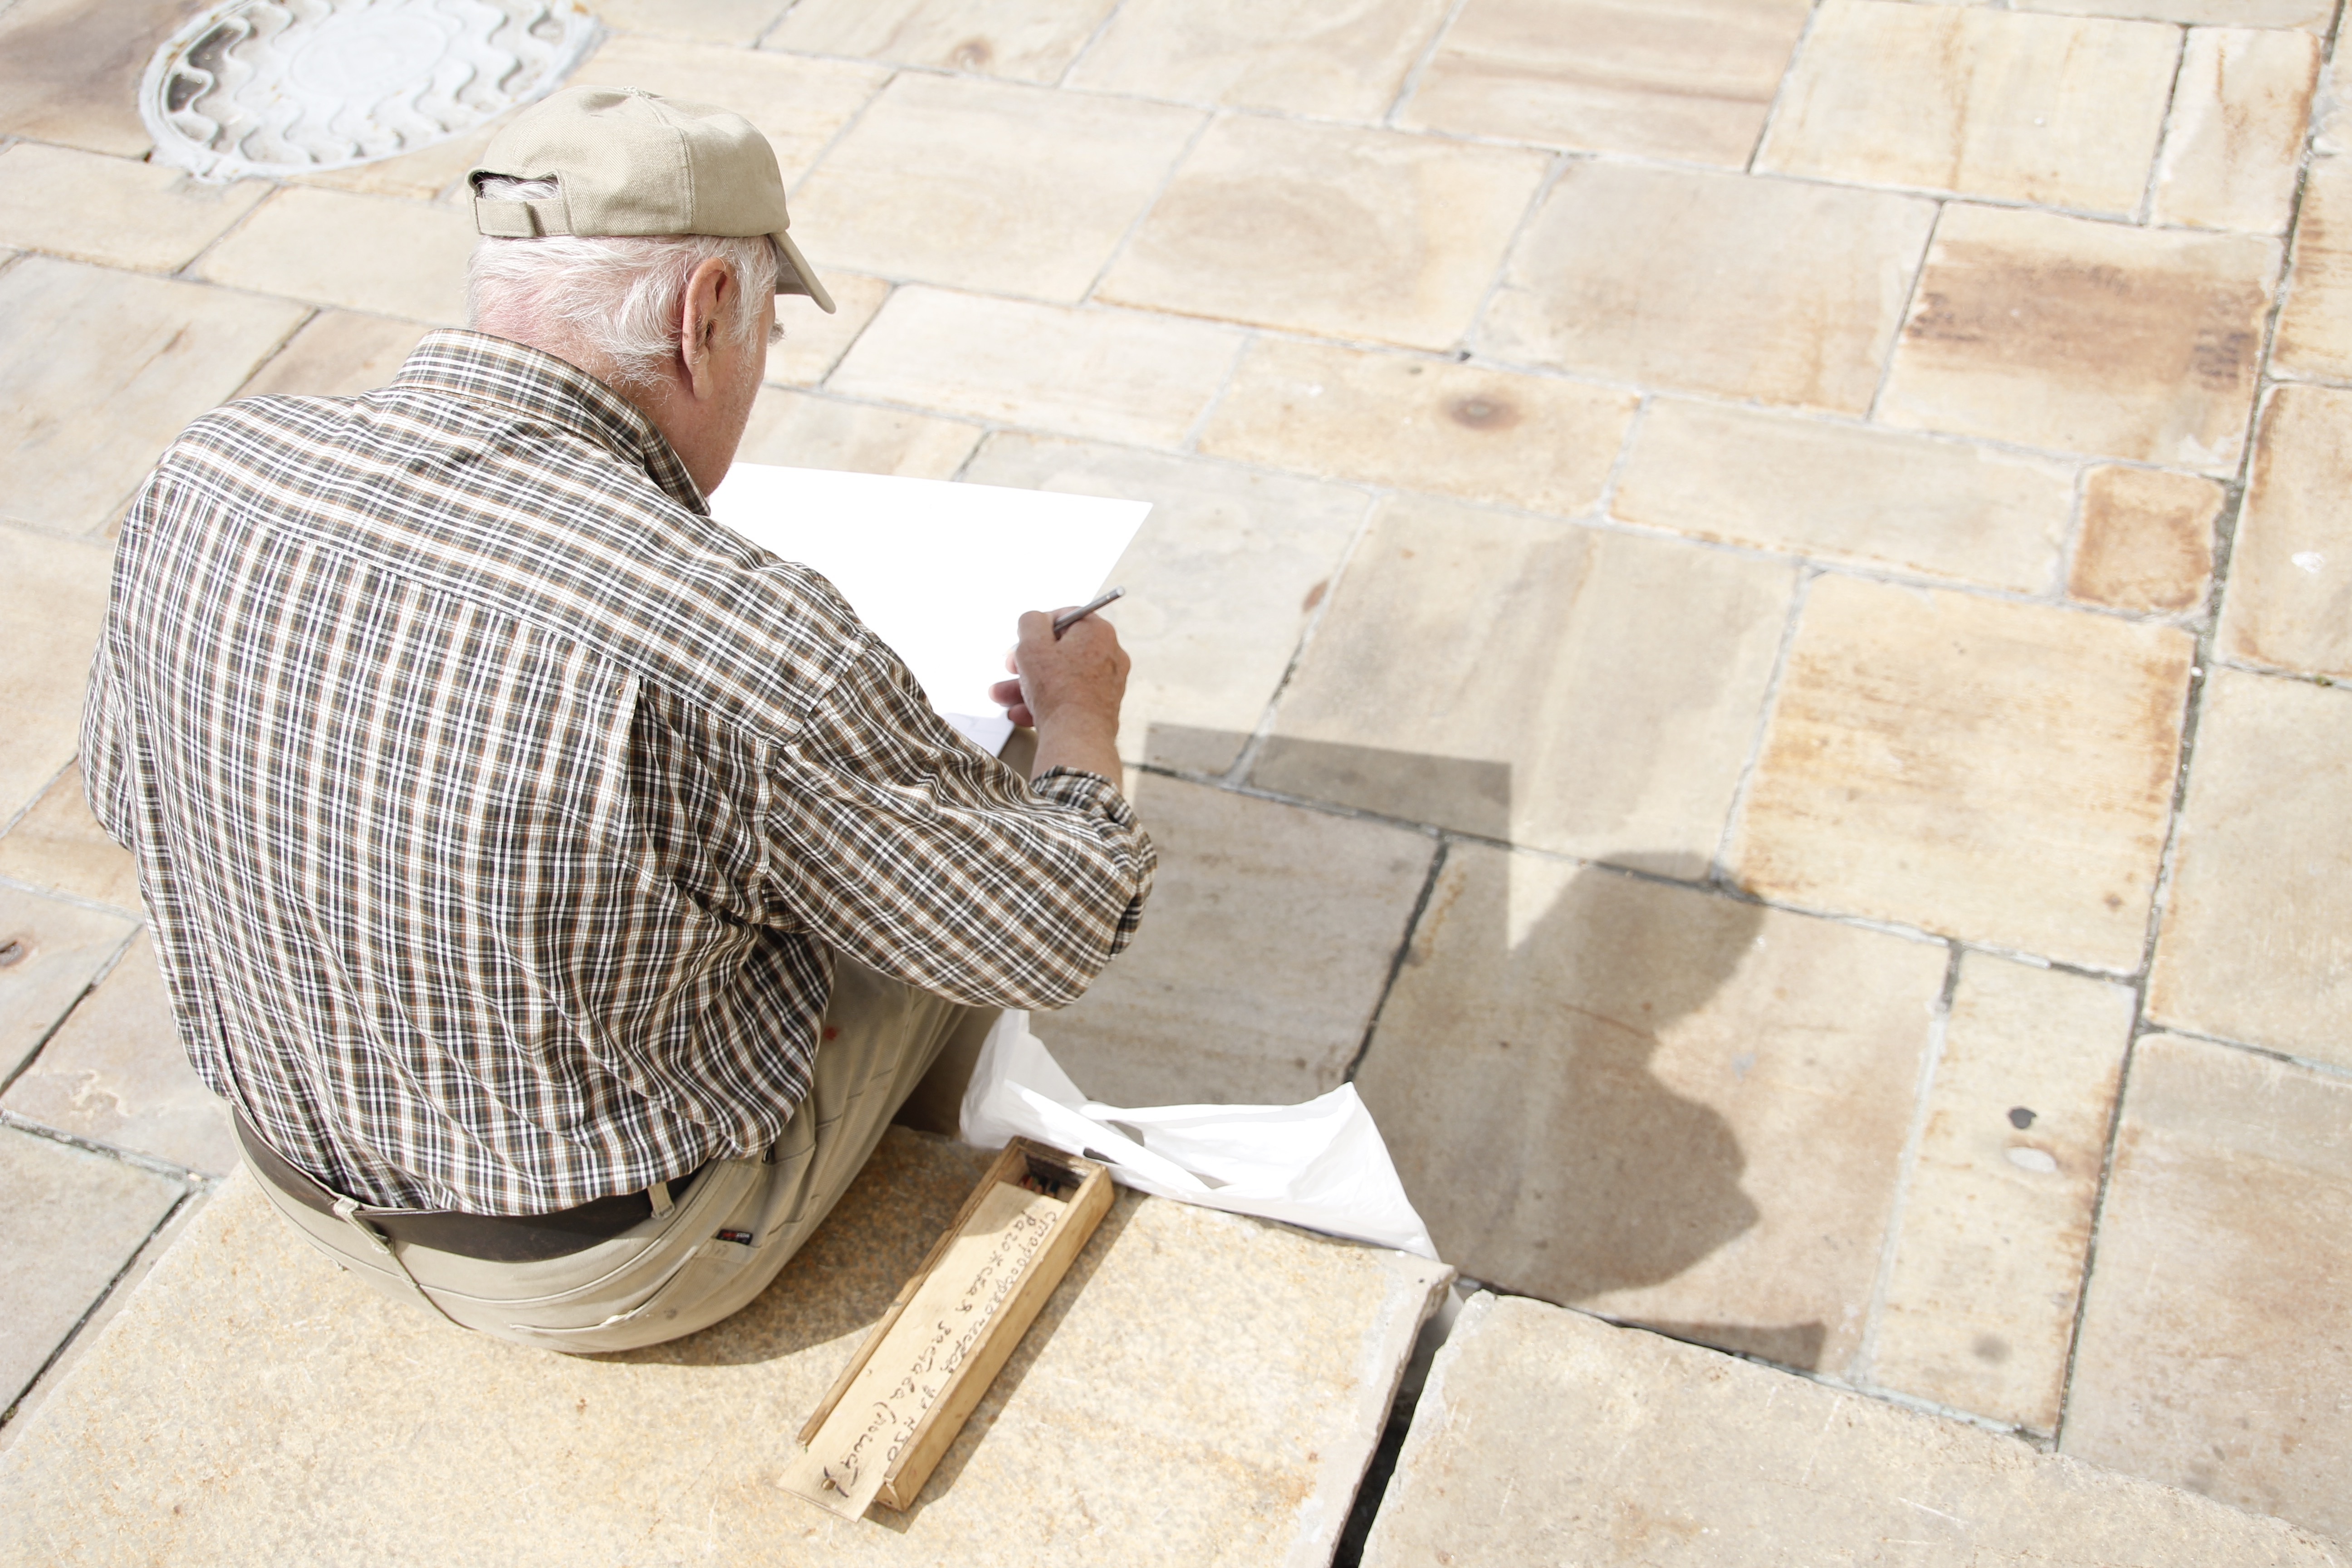
floor, roof, wall, artist, tile, tourism, brick, material, capital, painter, moscow, russia, brickwork, artists, historically, east, plaster, flooring, soviet union, flagstone, bricklayer